The Newsreel

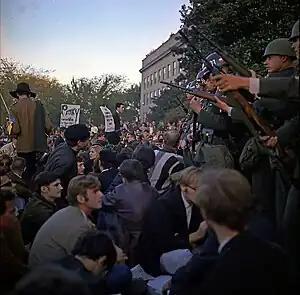
Demonstrators facing troops in front of the Pentagon, Oct. 21, 1967

With the October 21, 1967 October 1967 antiwar march of 100,000 people on Washington, DC and the Pentagon being a seminal event in the group's formation, their second film documented the episode. Several filmmakers who had taken footage during the demonstrations (Marvin Fishman, Masanori Oe and Jonathan Chernoble) were willing to give it to the newly formed Newsreel. This film became the seventeen minute "No Game" released in 1968. It shows the peaceful march that ended on the grounds of the Pentagon, as well as dramatic footage from "in the midst of the fixed bayonets and billy clubs as the military turned on the demonstrators".